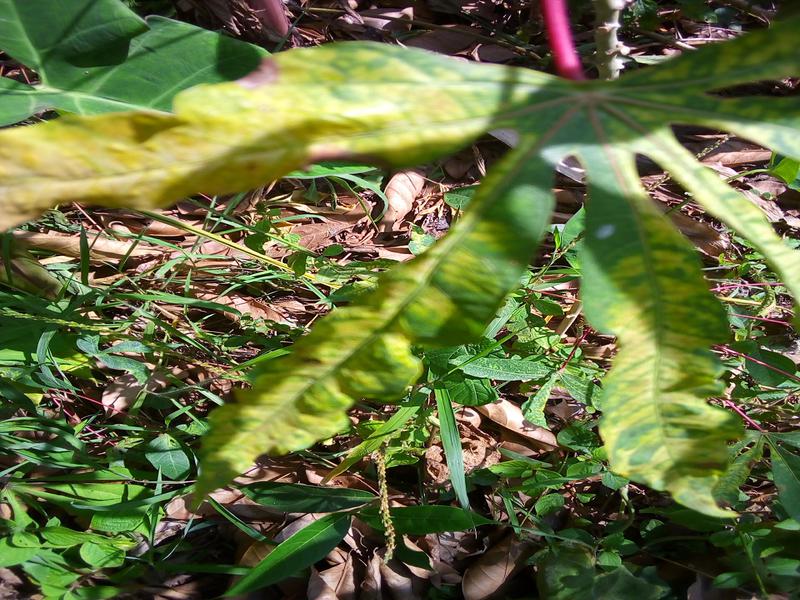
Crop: cassava
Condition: mosaic_disease